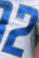
Number: 2